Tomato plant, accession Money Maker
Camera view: bottom (45 deg); turntable rotation: 120 degrees
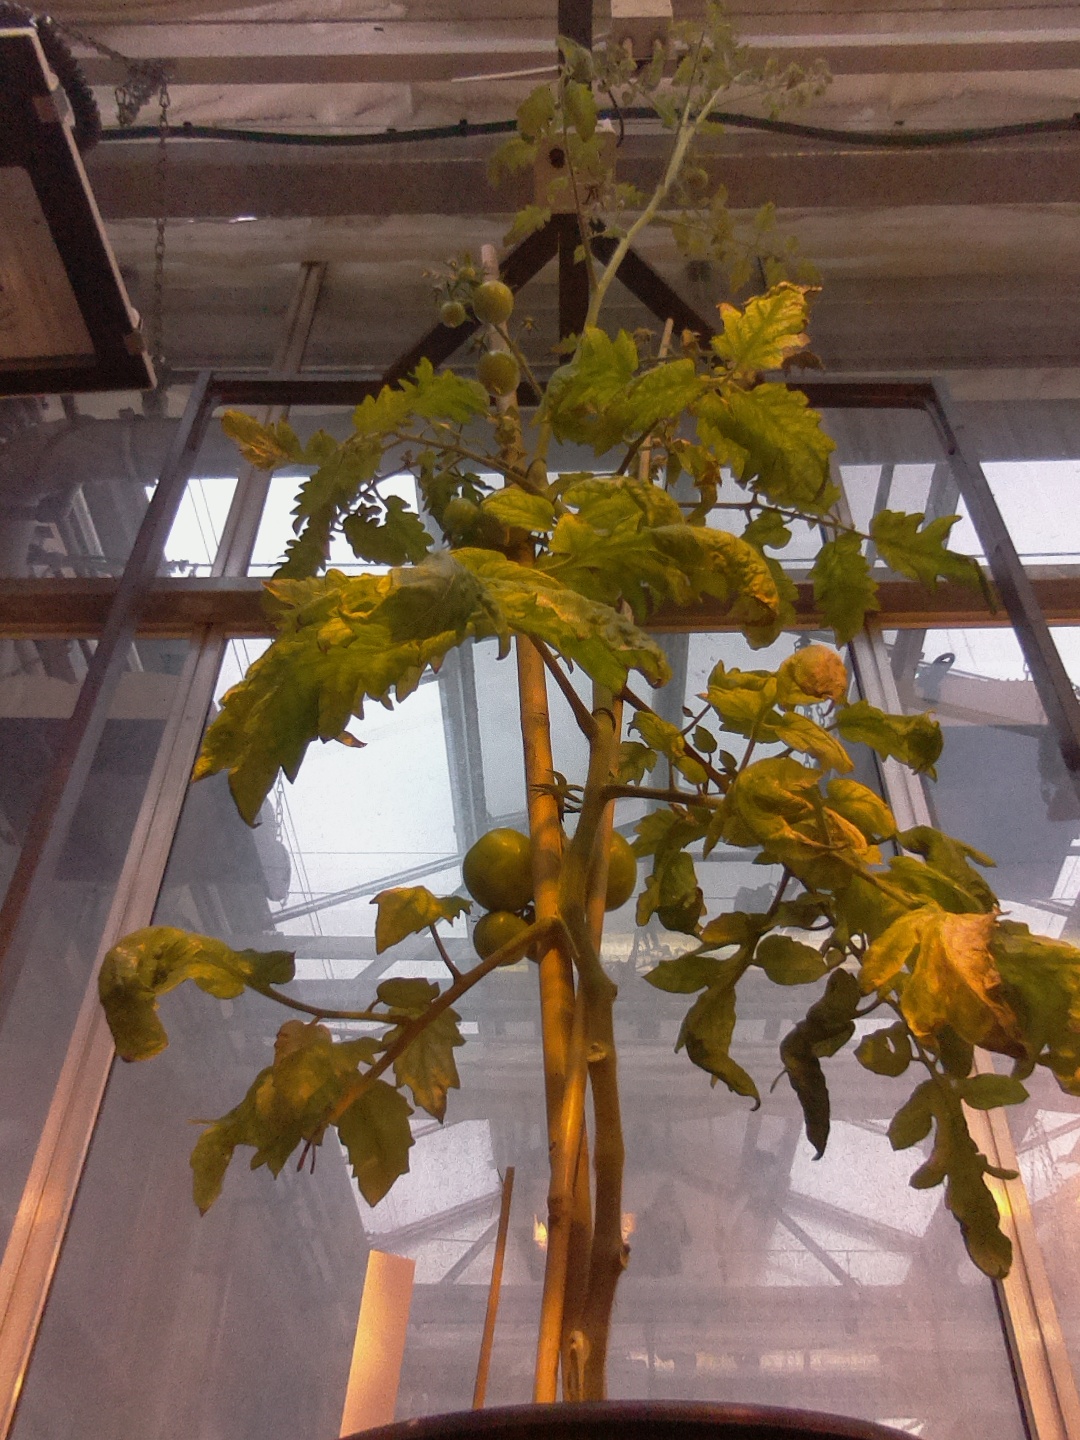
BBCH growth stage 78: 80% -90% of final fruit size